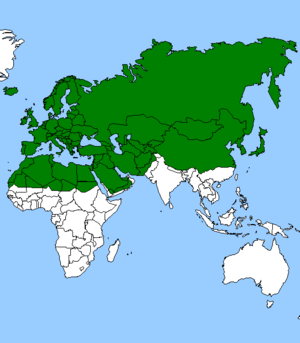
| AC | AL | AN | AR | AS |
Uleanthus
Fagonia
Ocimum - fam. Lamiacées